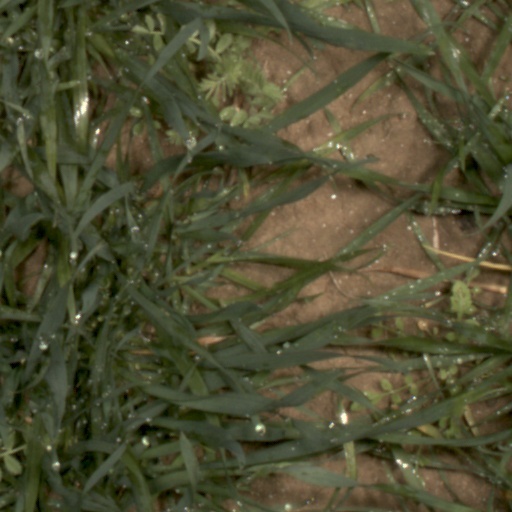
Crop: wheat